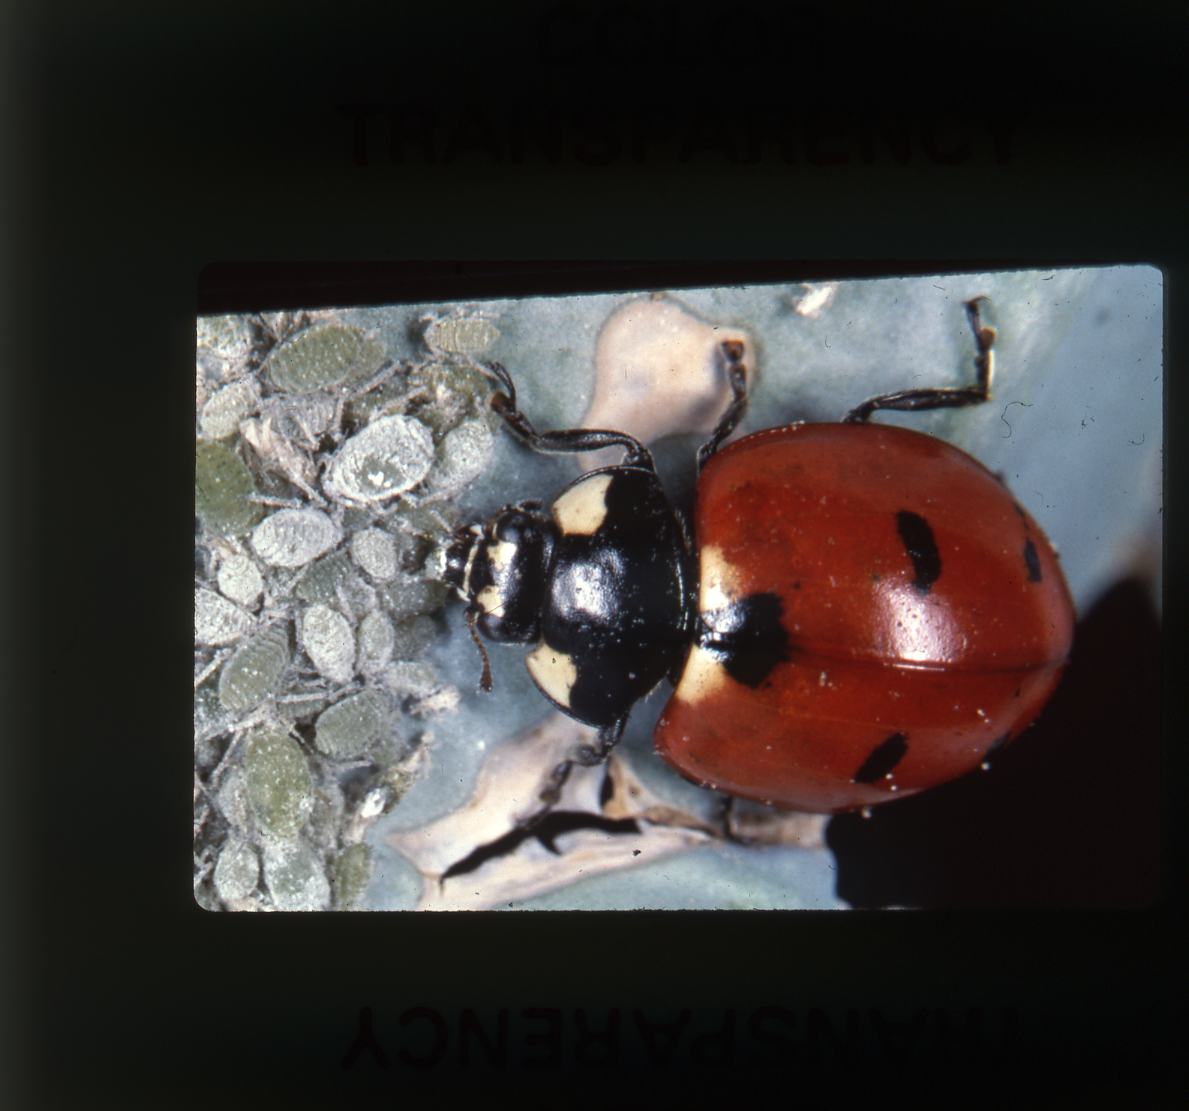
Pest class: russian_wheat_aphid